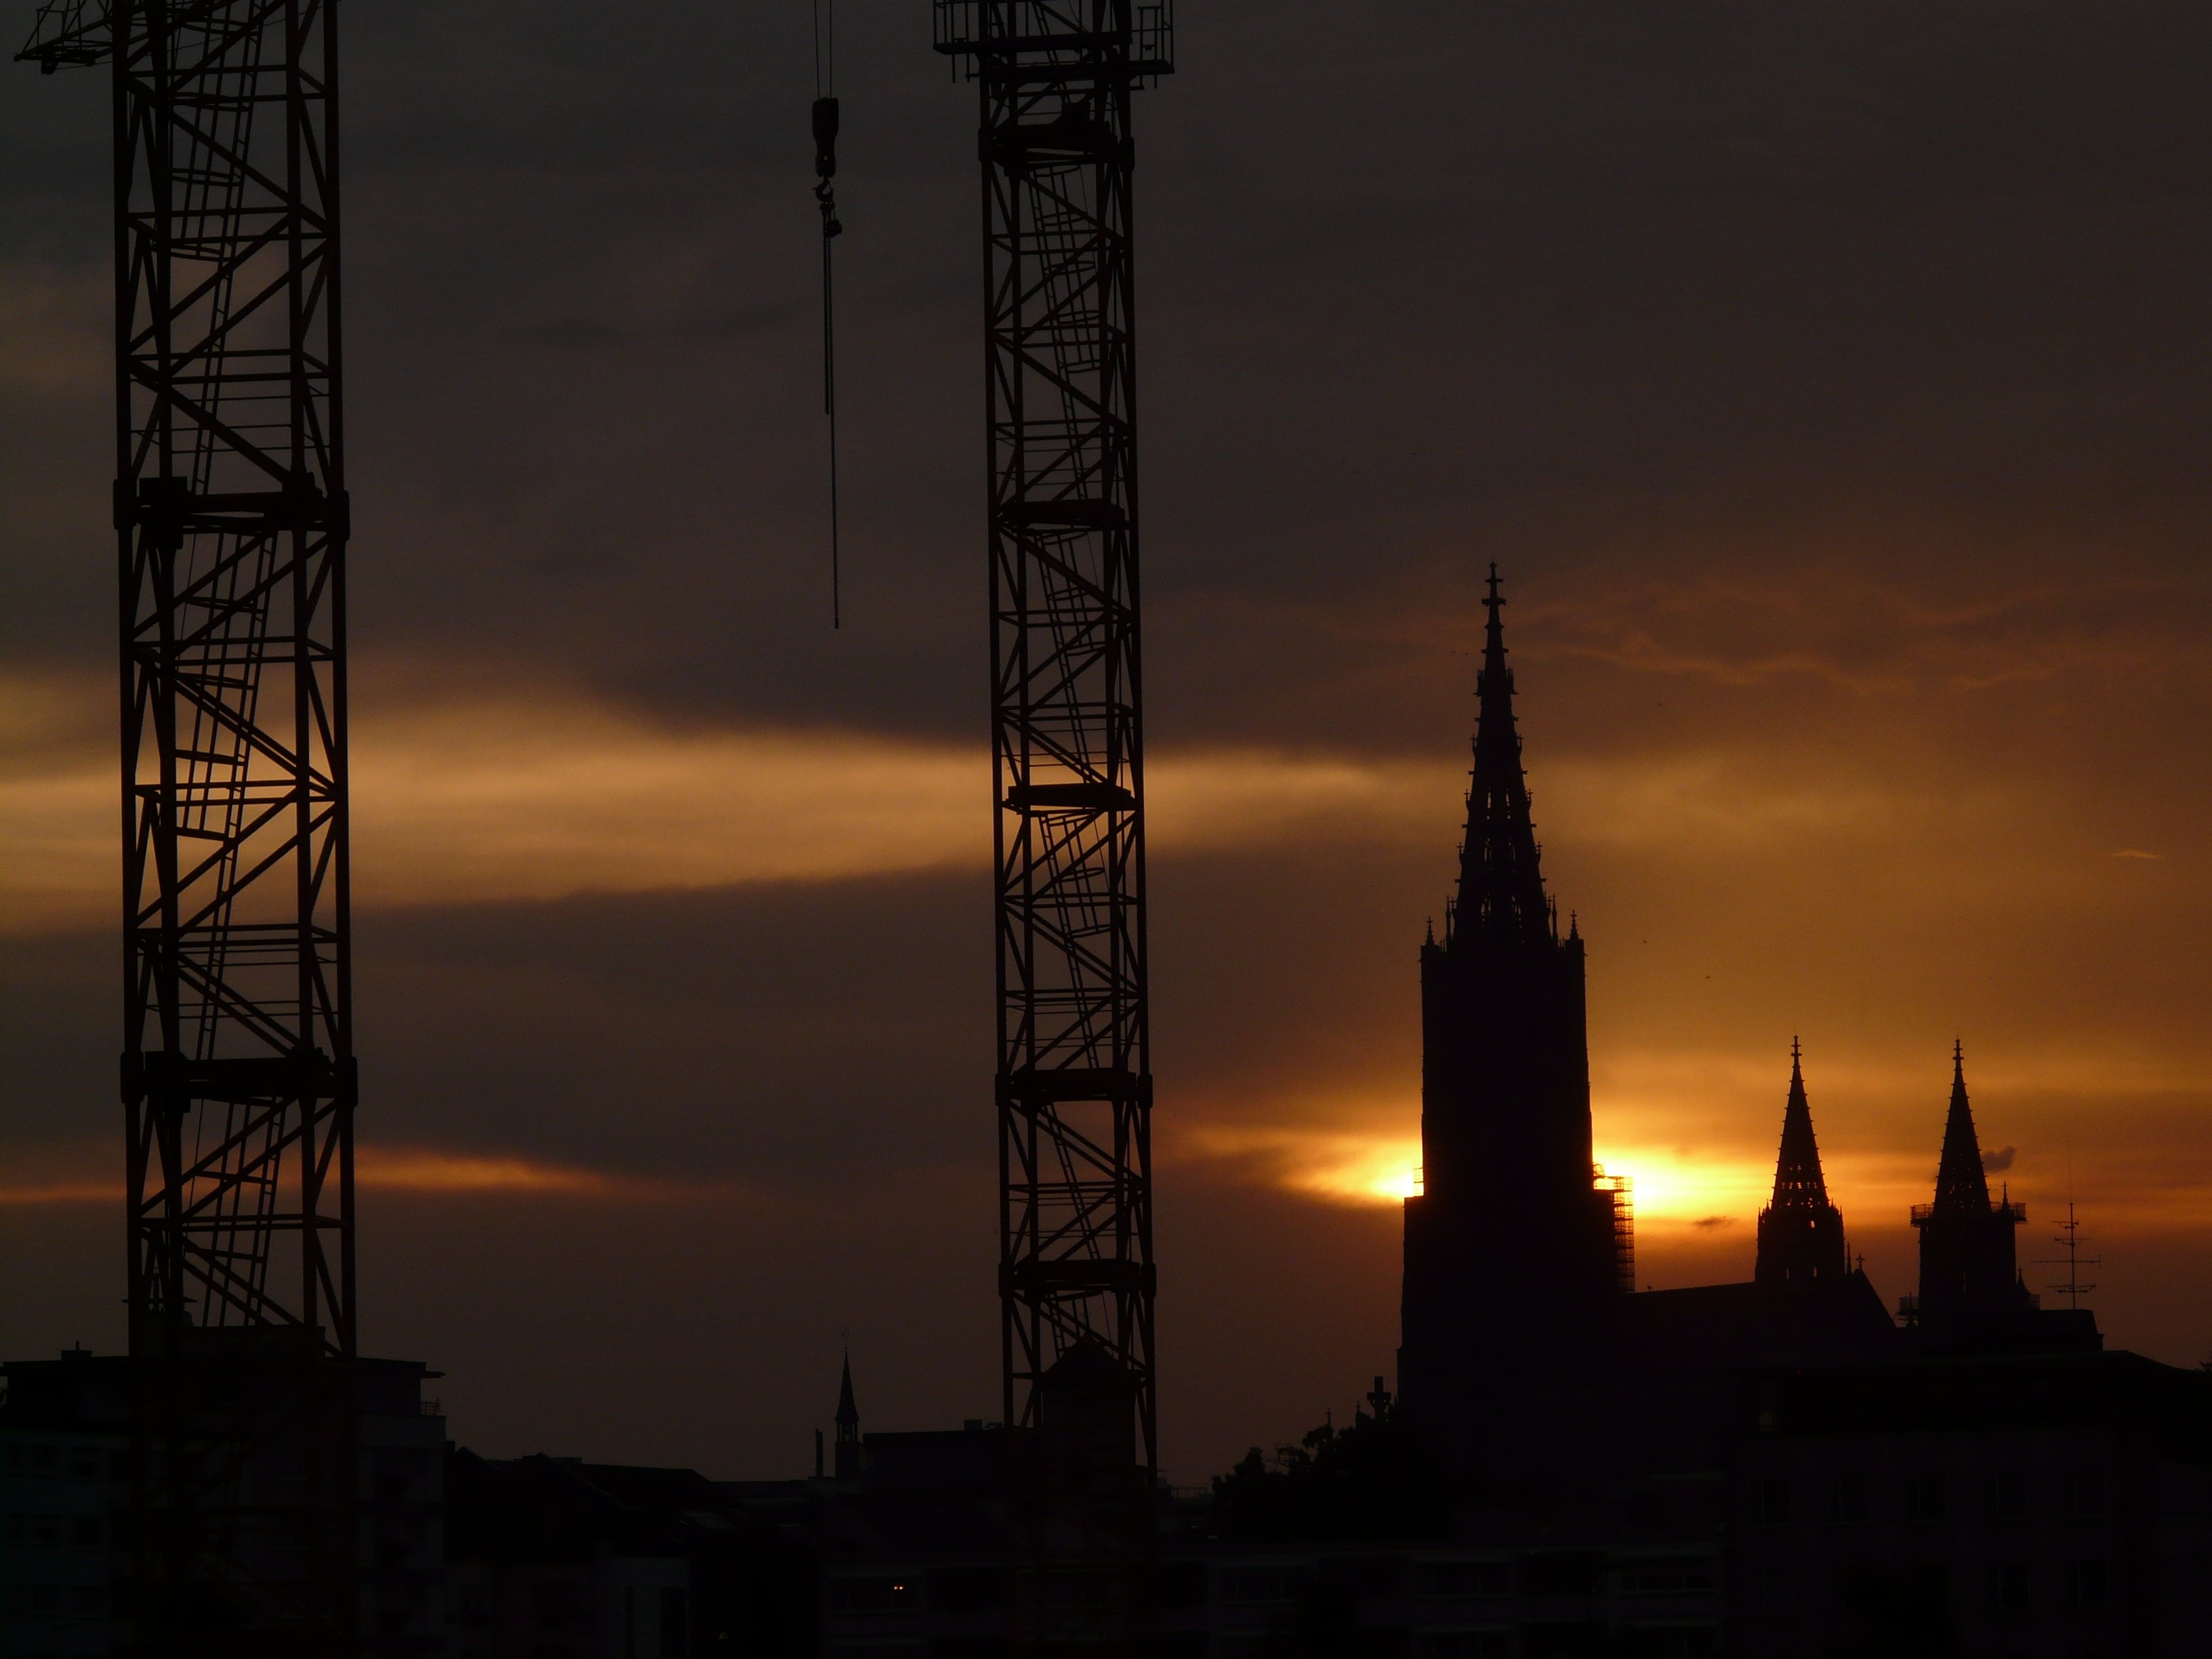
horizon, cloud, architecture, sky, technology, sunrise, sunset, skyline, night, sunlight, morning, building, dawn, skyscraper, cityscape, dusk, evening, high, tower, church, cathedral, spire, steeple, build, crane, dom, site, abendstimmung, afterglow, baukran, construction work, munster, ulm cathedral, construction sites